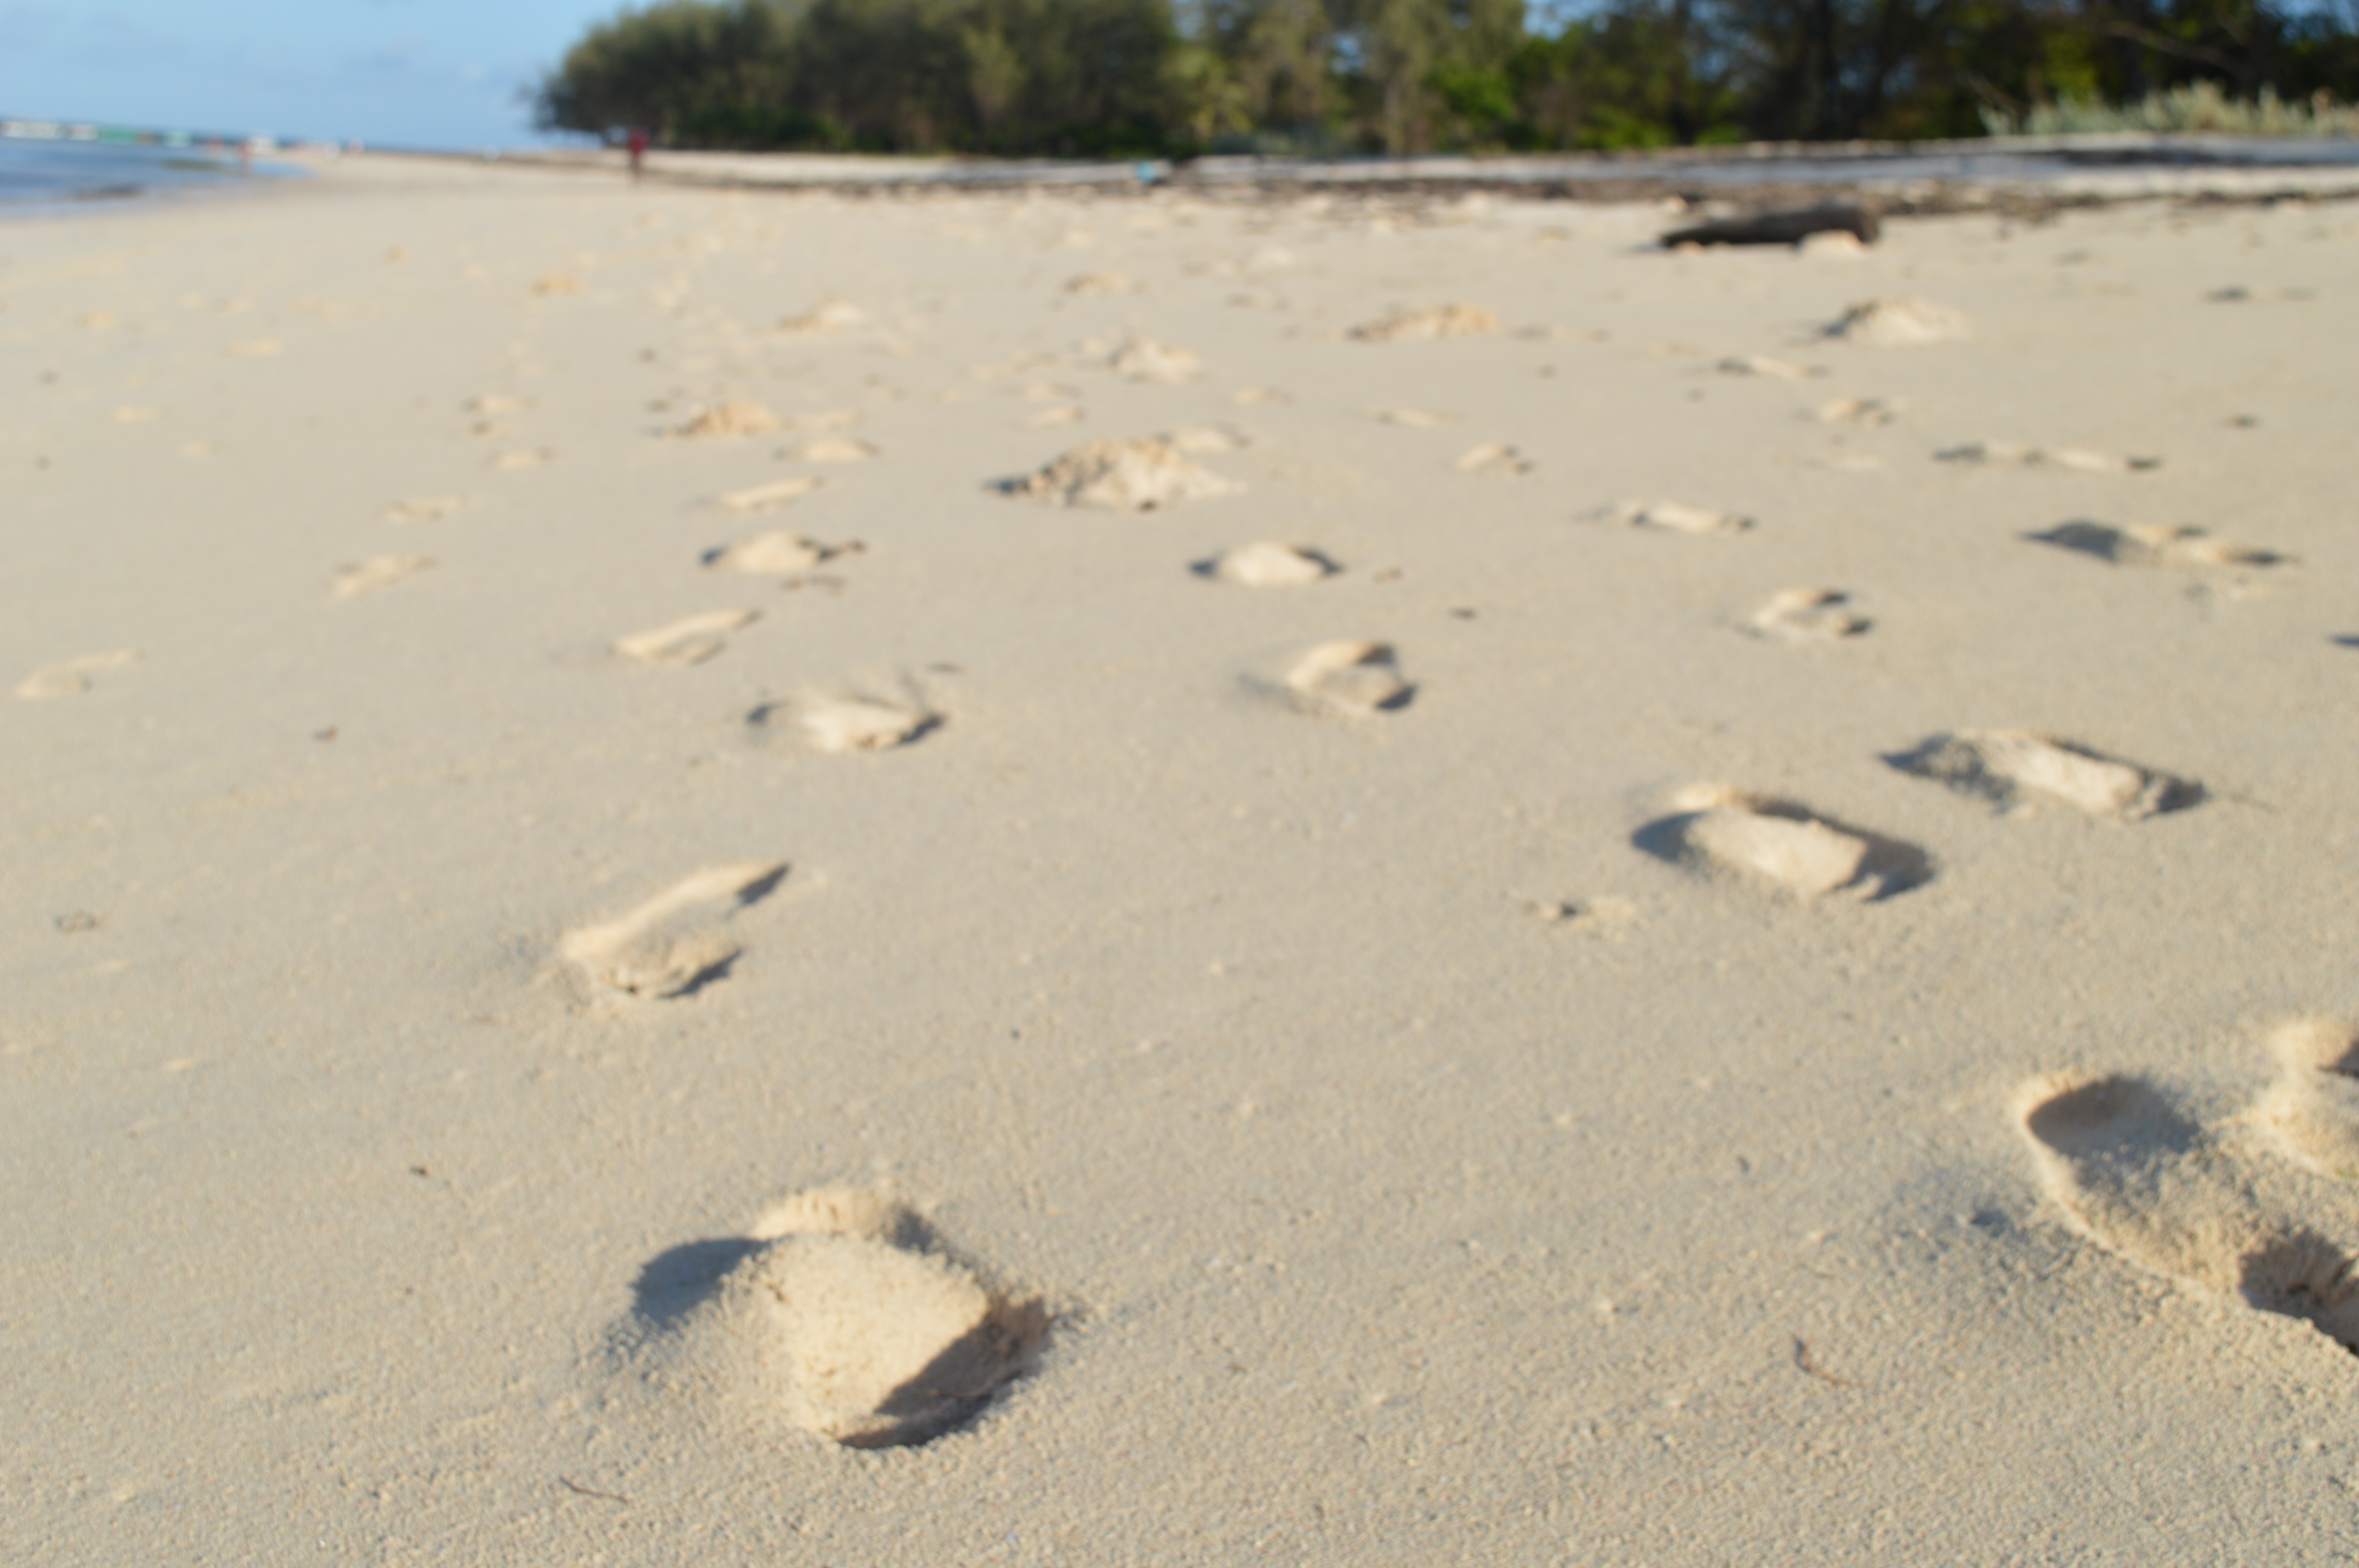
beach, sea, coast, nature, sand, person, sun, shore, footprint, alone, step, summer, vacation, travel, coastline, seaside, walk, print, material, barefoot, footsteps, mudflat